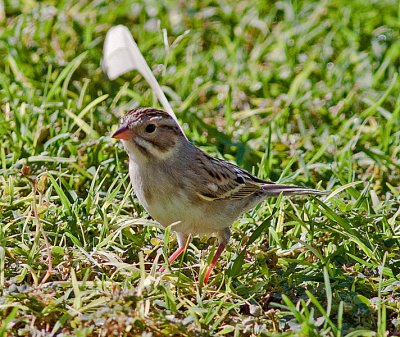
a small bird with a multi colored dull bodya tiny bird with a light grey hue on its lower body, a small orange bill, and long tail feathers.
a small bird with a cream colored belly and vent, with two yellow wing bars, and a grey and brown striped crown, face and nape.
this is a small bird with a white belly and a grey and brown wing and head.
bird has a small orange flat beak and orange larsus and brown head and tan belly throat and neck and wings are brown and white.
the bird is drab color with coppery bill, dull beige belly and medium gray inner and outer rectrices.
this bird has wings that are brown and has a white belly and orange feeta small bird with a pale tan and cream breast, black and tan mottled pattern on the wings, a white stripe on the cheek, and a small pointed orange beak.
this bird has wings that are brown and has a white belly
this small bird has a white belly, a small orange bill, and grey wings with black and white wingbars.
Species: Clay Colored Sparrow